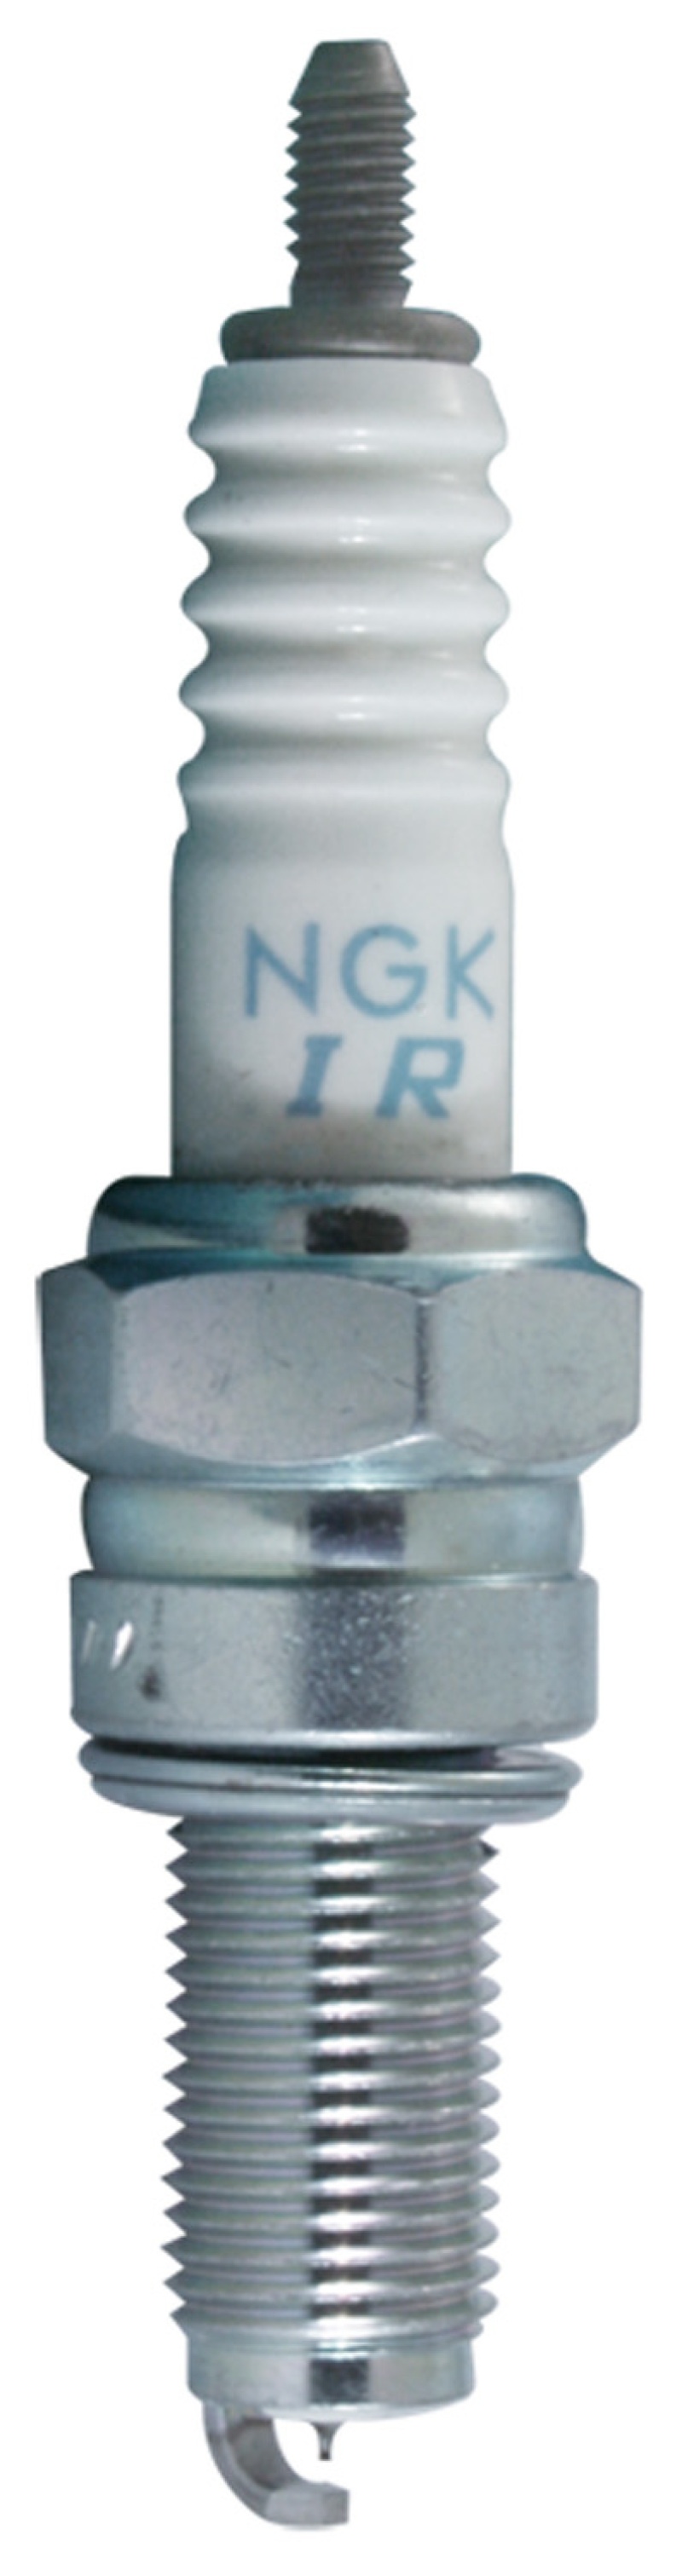
NGK Laser Iridium Spark Plug Box of 4 (CR6EIA-9)
NGK Laser Iridium spark plugs offer the best combination of performance and longevity. Engineered specifically for OE applications, Laser Iridium spark plugs are tested to the highest standards to ensure quality and durability. Iridium tipped center electrode provides durability six times harder than platinum. NGKs high grade pure alumina ceramic and 98 percent pure copper core prevents the spark plug from overheating while providing reliable starts. Most Laser Iridium spark plugs feature a platinum pad on the ground electrode for even wear in distributorless ignition systems.
Brand: NGK
Category: Vehicles & Parts > Vehicle Parts & Accessories > Motor Vehicle Parts > Motor Vehicle Power & Electrical Systems > Spark Plugs